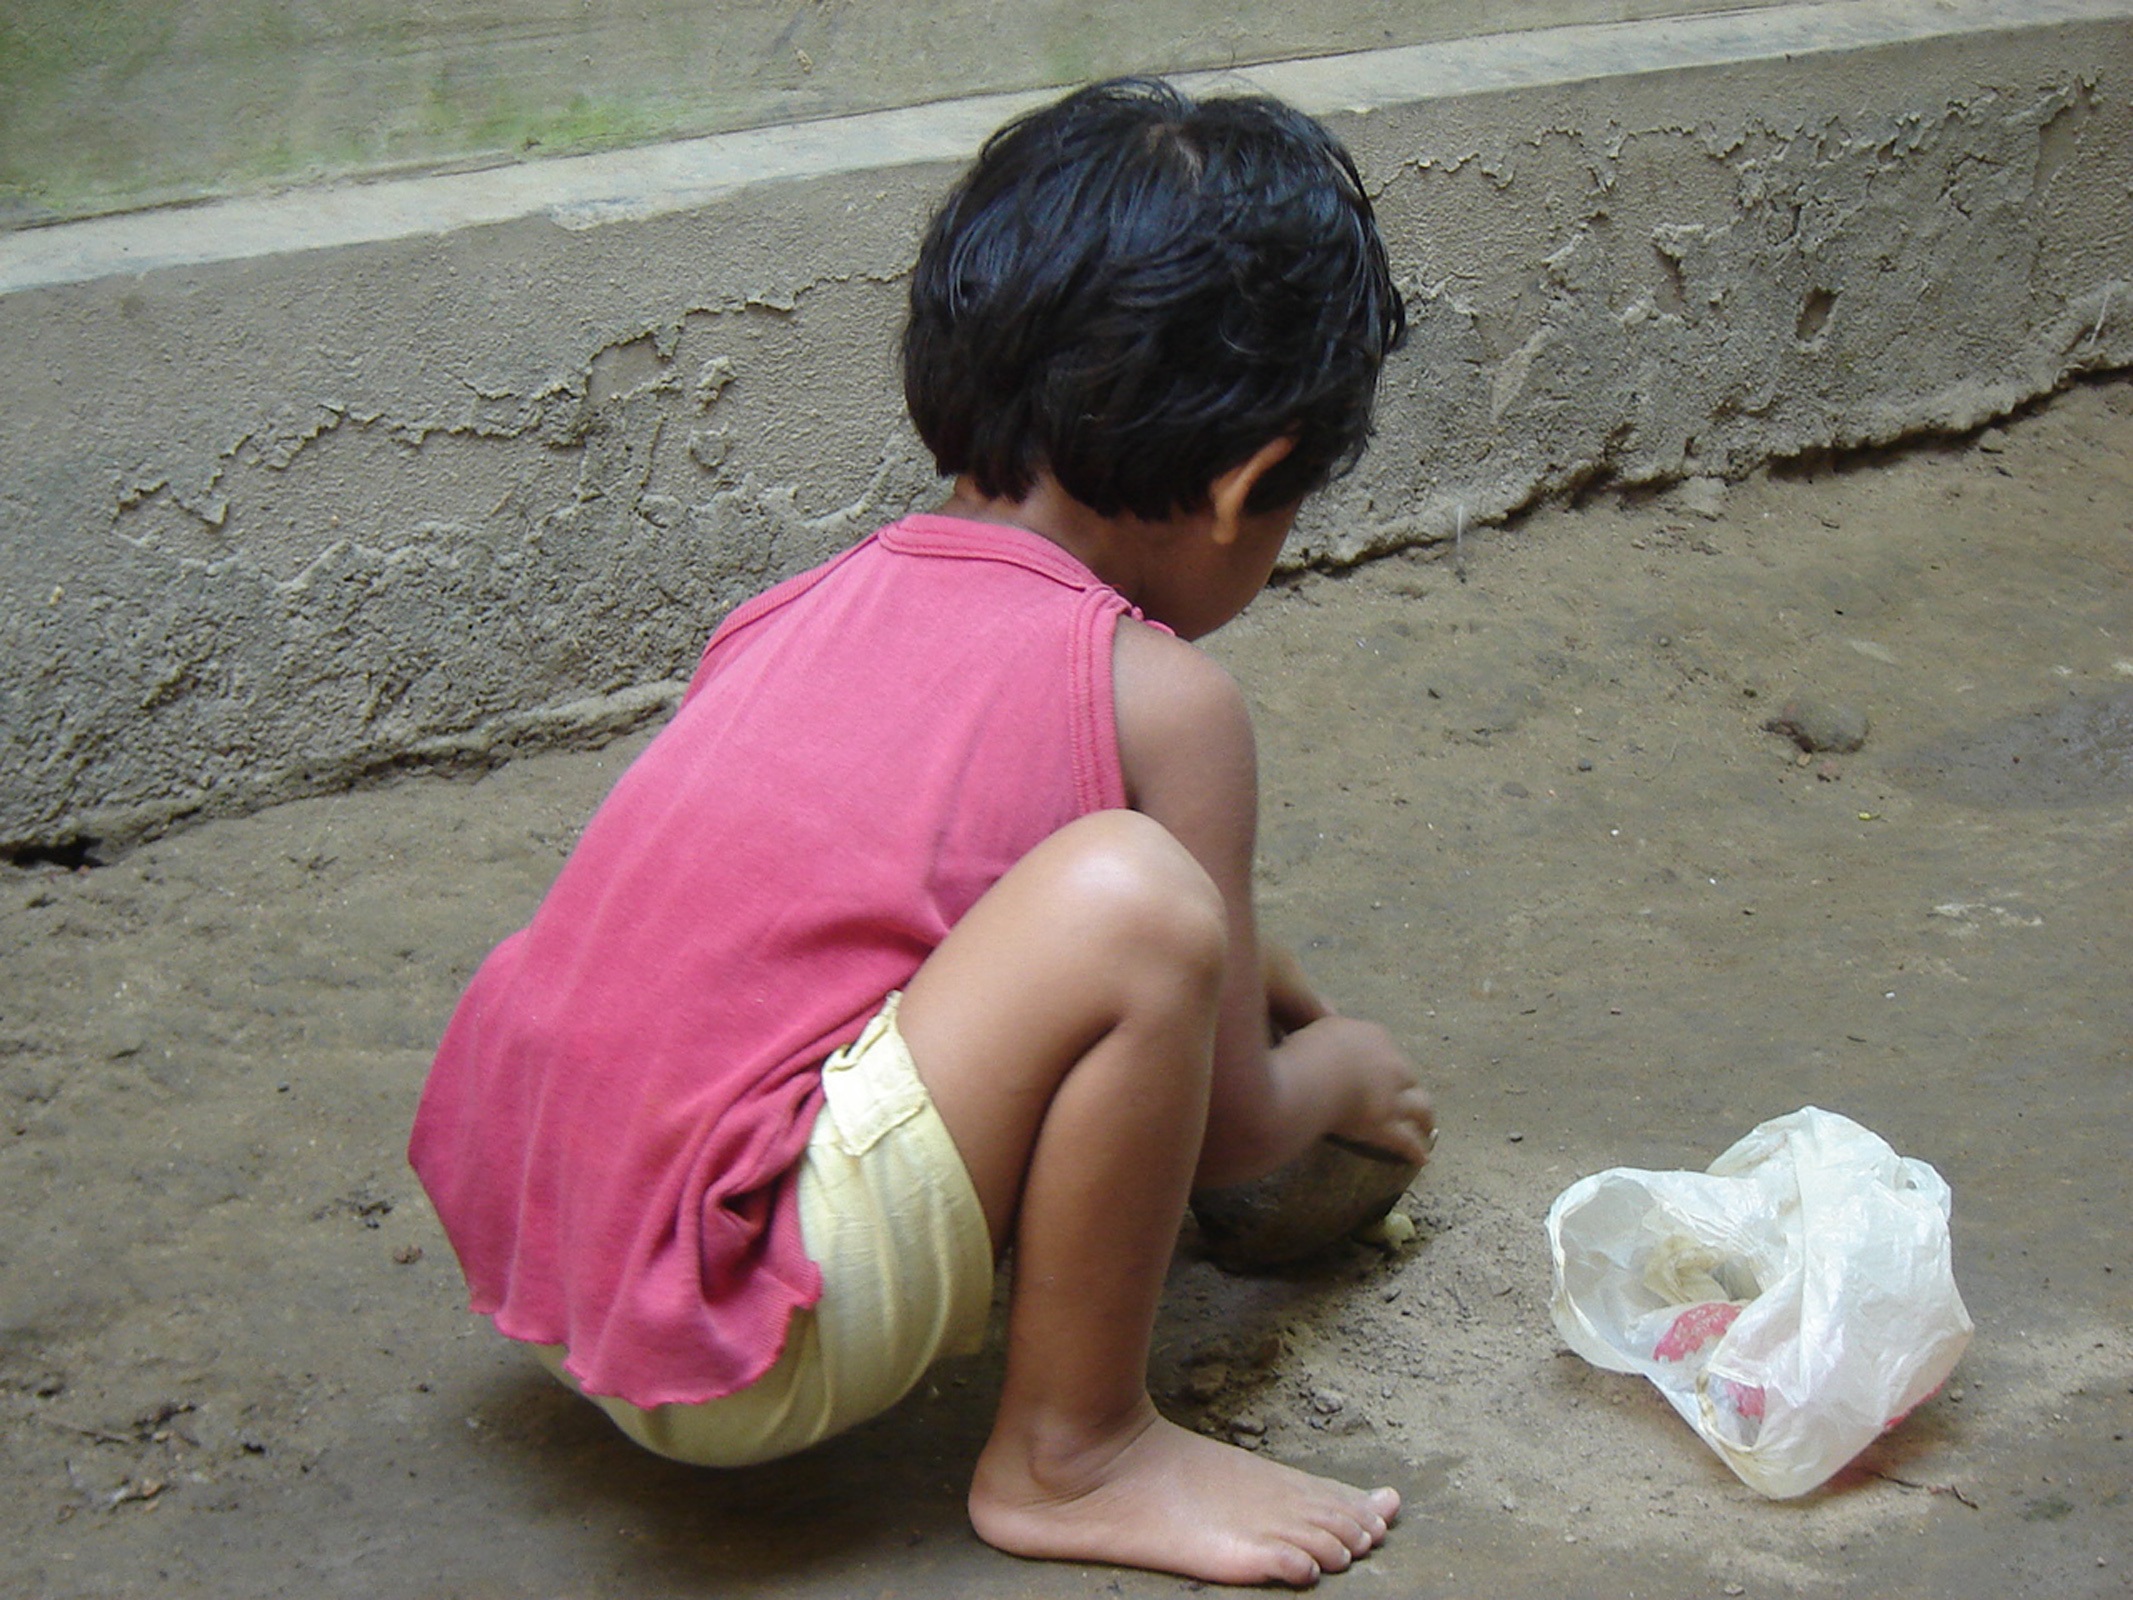
sand, person, play, village, color, sitting, child, temple, with, send, human positions, bangladeshi